Treaty of Indian Springs (1821)

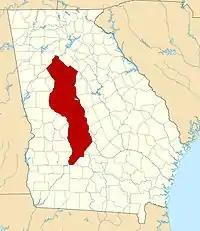
Muscogee cessions under the treaty

Under the terms of the treaty, the Muscogee ceded their territory east of the Flint River, some 4,000,000 acres (16,187 km2) to Georgia. In exchange, the United States government agreed to pay the Muscogee some $200,000 over fourteen years, including a first installment of $50,000, and to pay Georgian citizens' claims against them. It also paid McIntosh $40,000 directly and granted him of land at Indian Springs. McIntosh built a hotel, now the Indian Springs Hotel Museum, on the land.